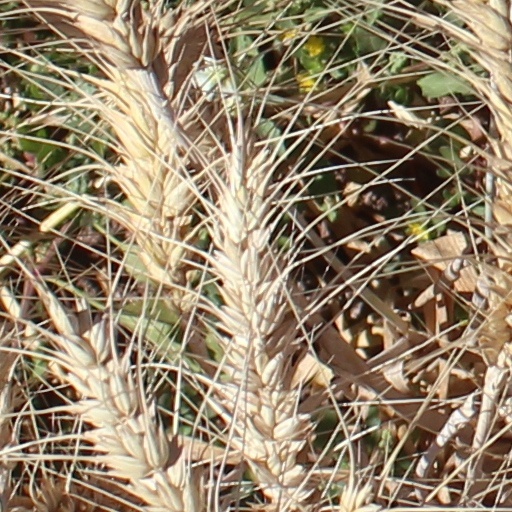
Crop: wheat